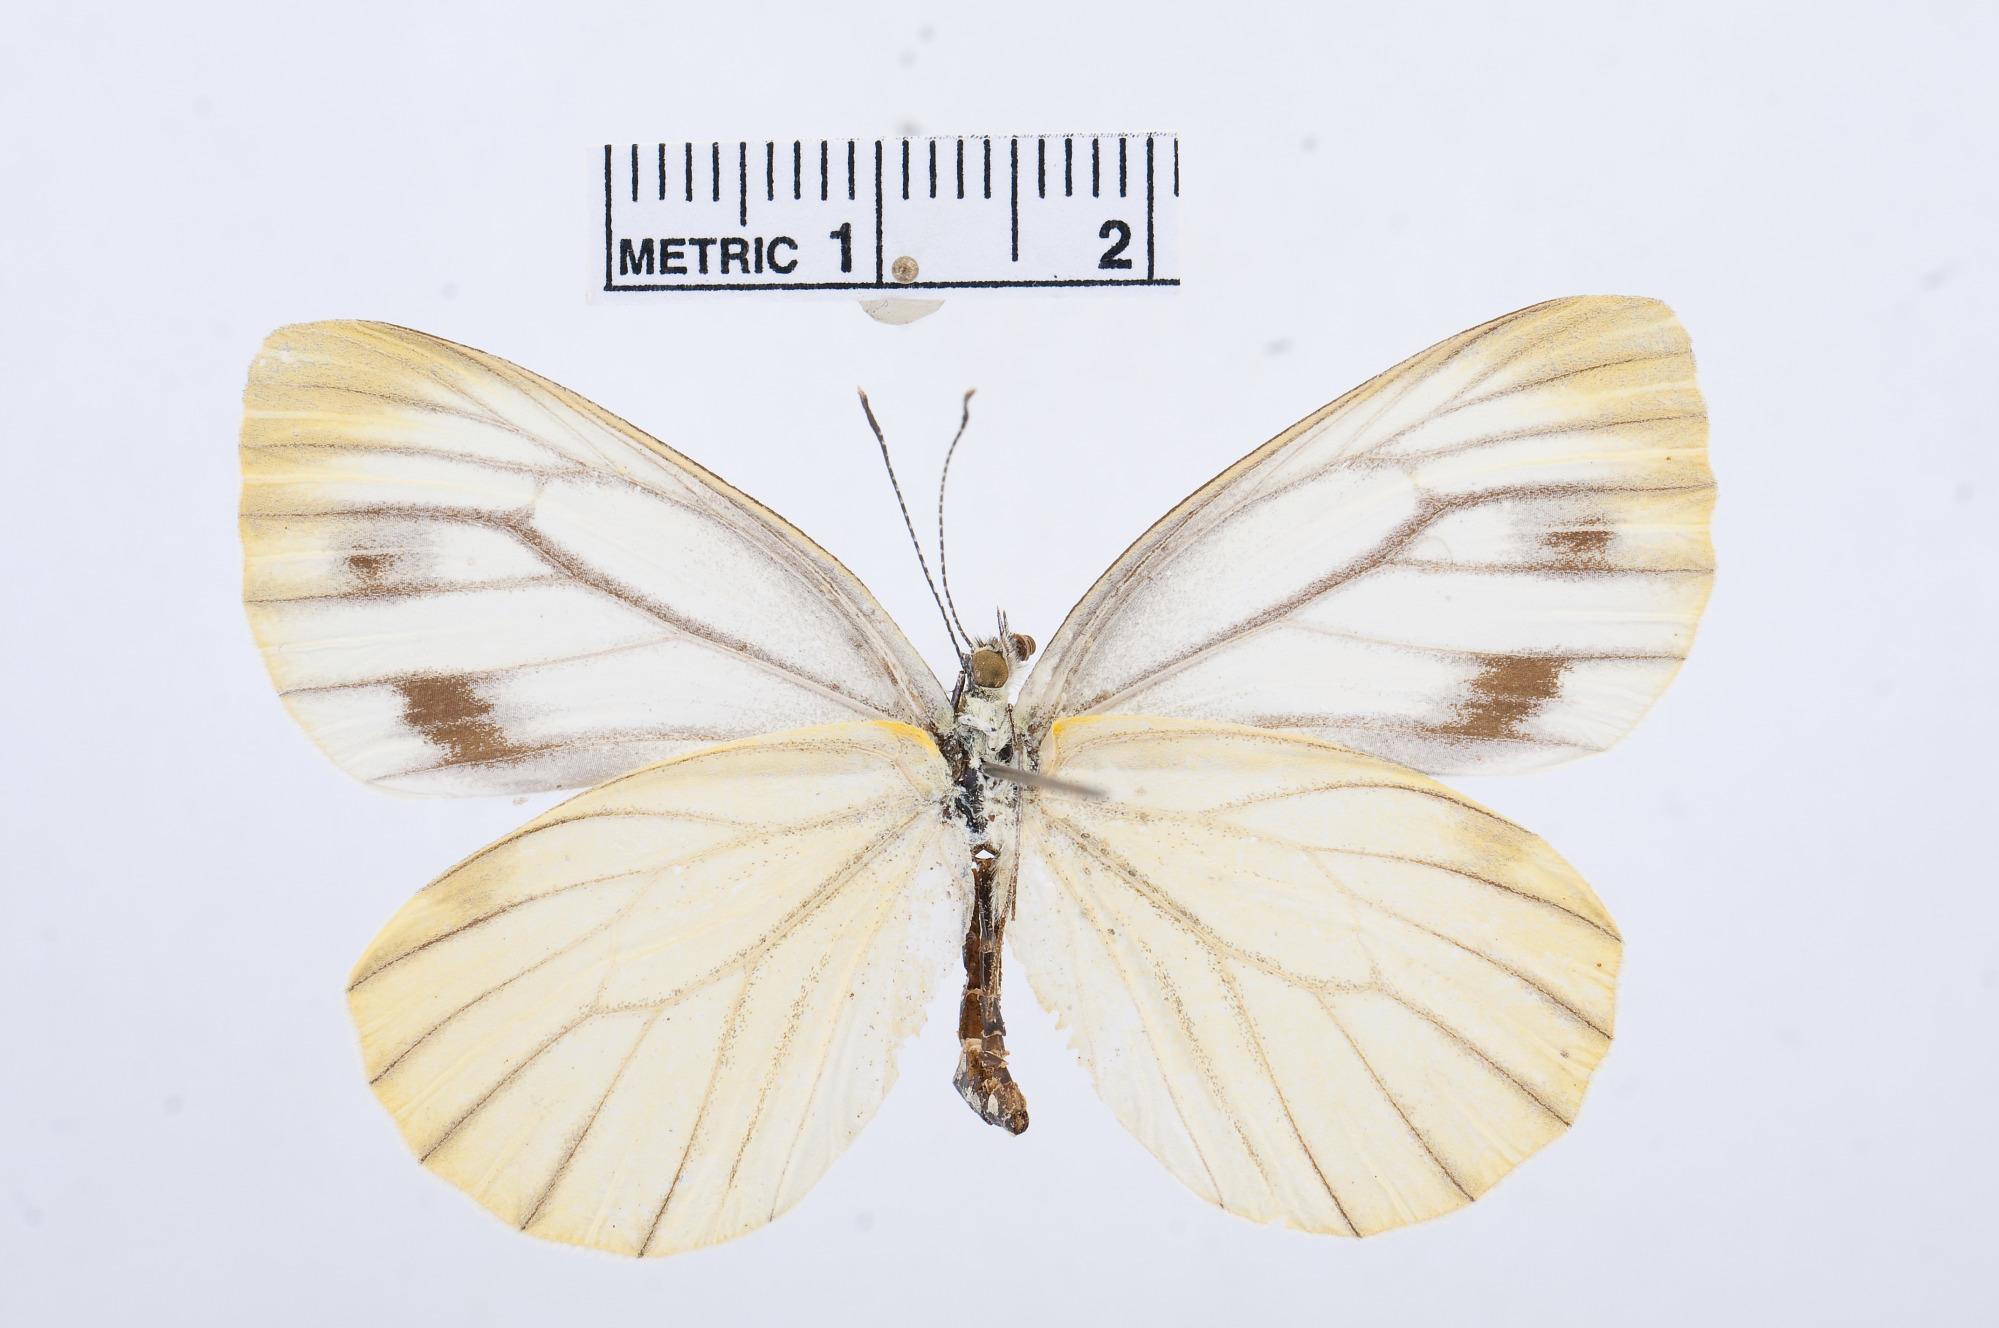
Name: Pieris dulcinea
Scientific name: Pieris dulcinea
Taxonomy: Animalia, Arthropoda, Hexapoda, Insecta, Lepidoptera, Pieridae, Pierinae